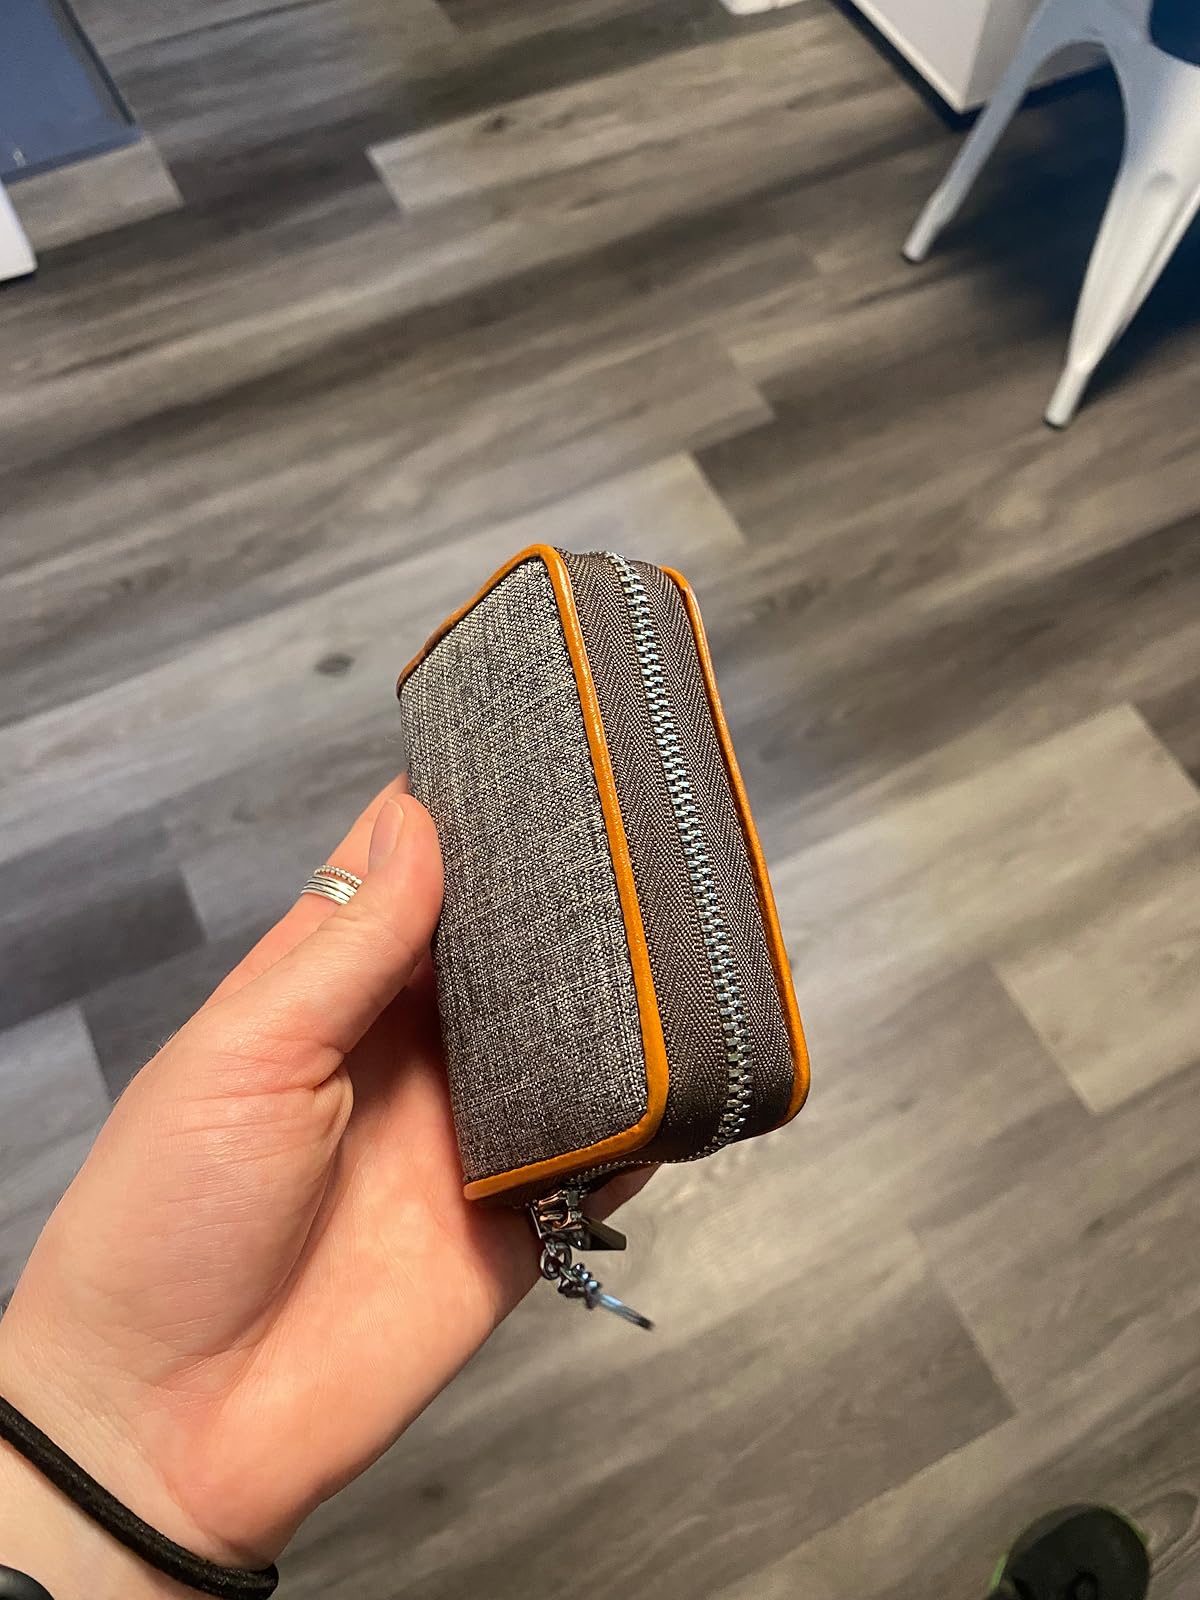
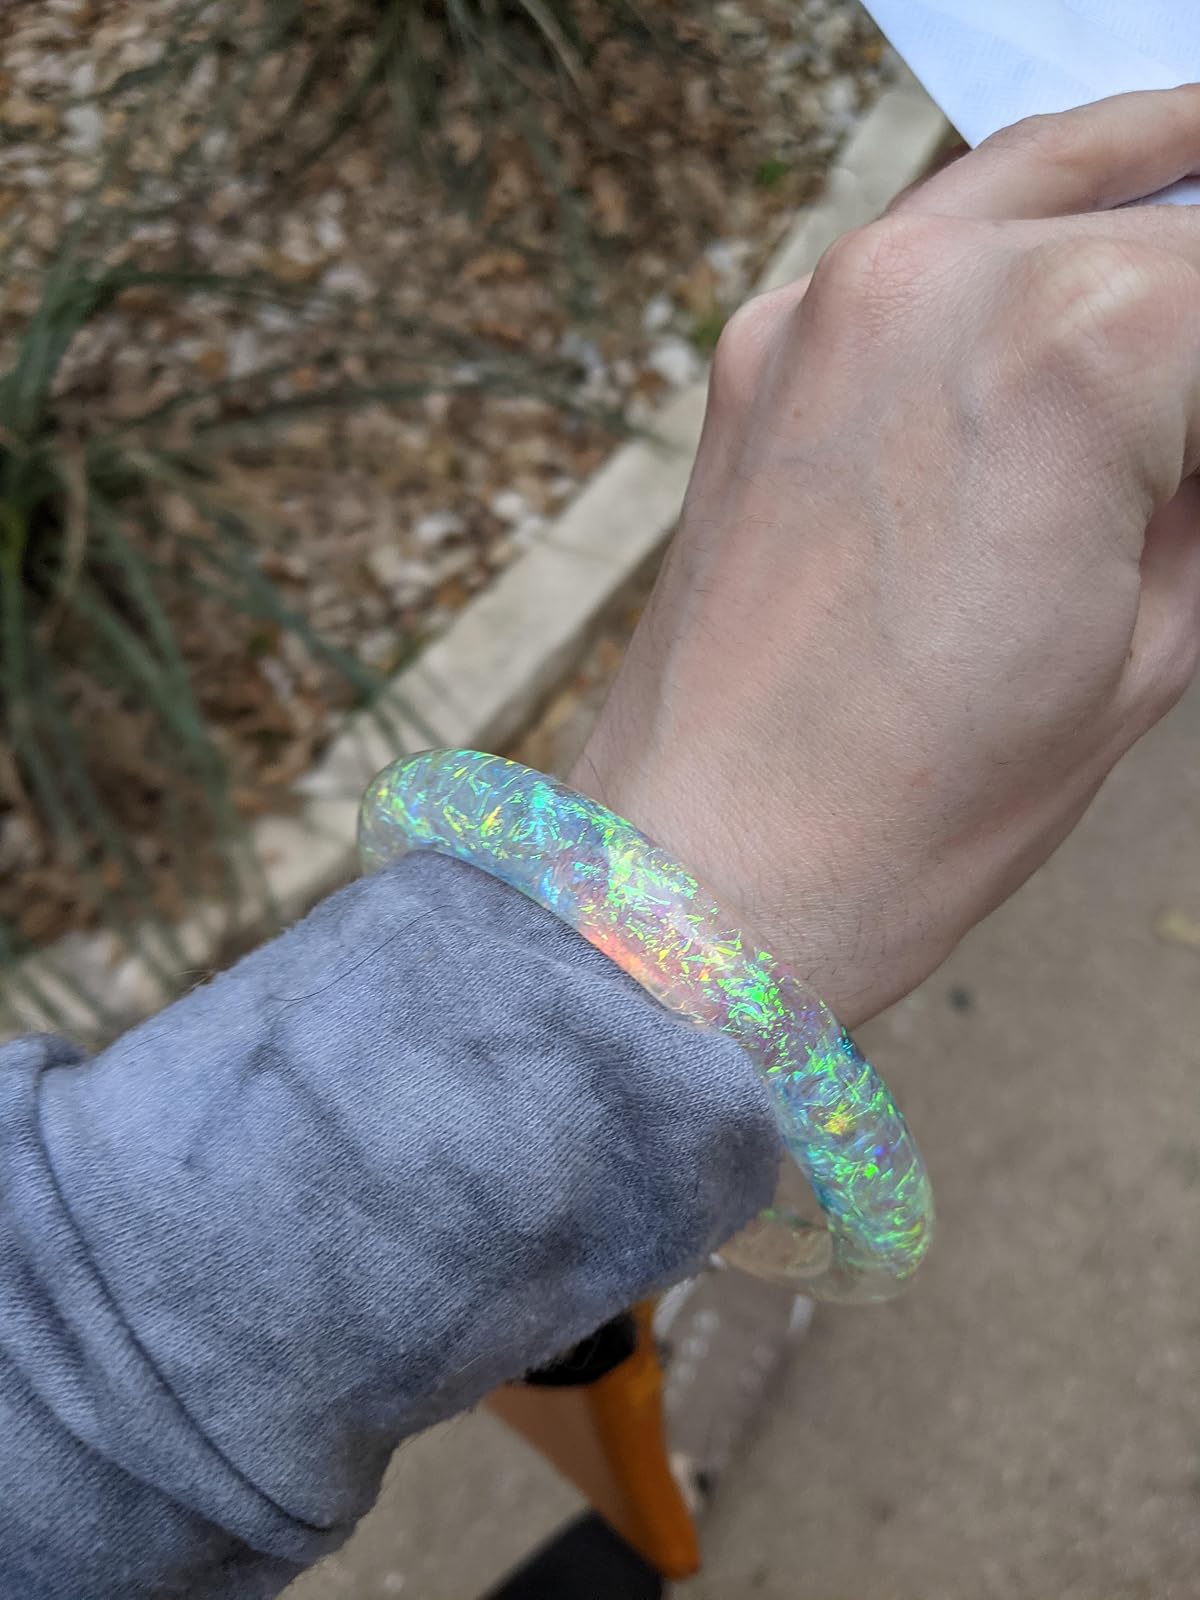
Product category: accessories_keychain
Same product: no